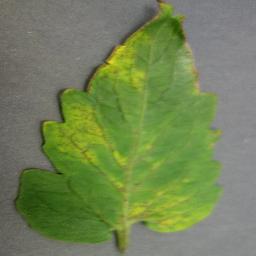
Label: Tomato___Tomato_Yellow_Leaf_Curl_Virus